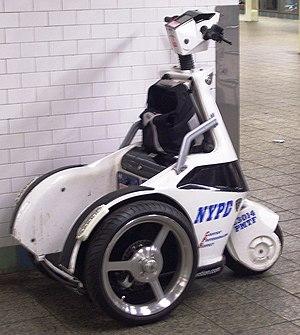
Le New York City Police Department ou NYPD est le service de police de la ville de New York, aux États-Unis. Fondé en 1845, le NYPD est l'un des premiers services de police du pays, ainsi que le plus important service de police municipale en termes d'effectif. Il est chargé du respect de la loi et de la lutte contre la criminalité sur l'ensemble des cinq arrondissements de la ville de New York. Lors de sa création, au XIXᵉ siècle, le NYPD prit pour modèle le Metropolitan Police Service de Londres. Depuis, 1973, son quartier général se situe au 1 Police Plaza dans le quartier de Lower Manhattan.